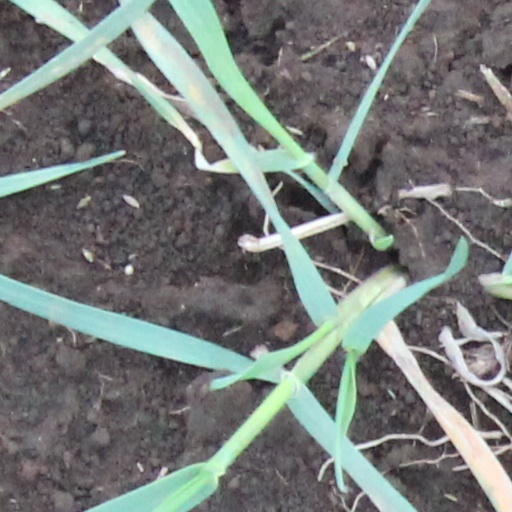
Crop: wheat